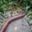
Label: worm